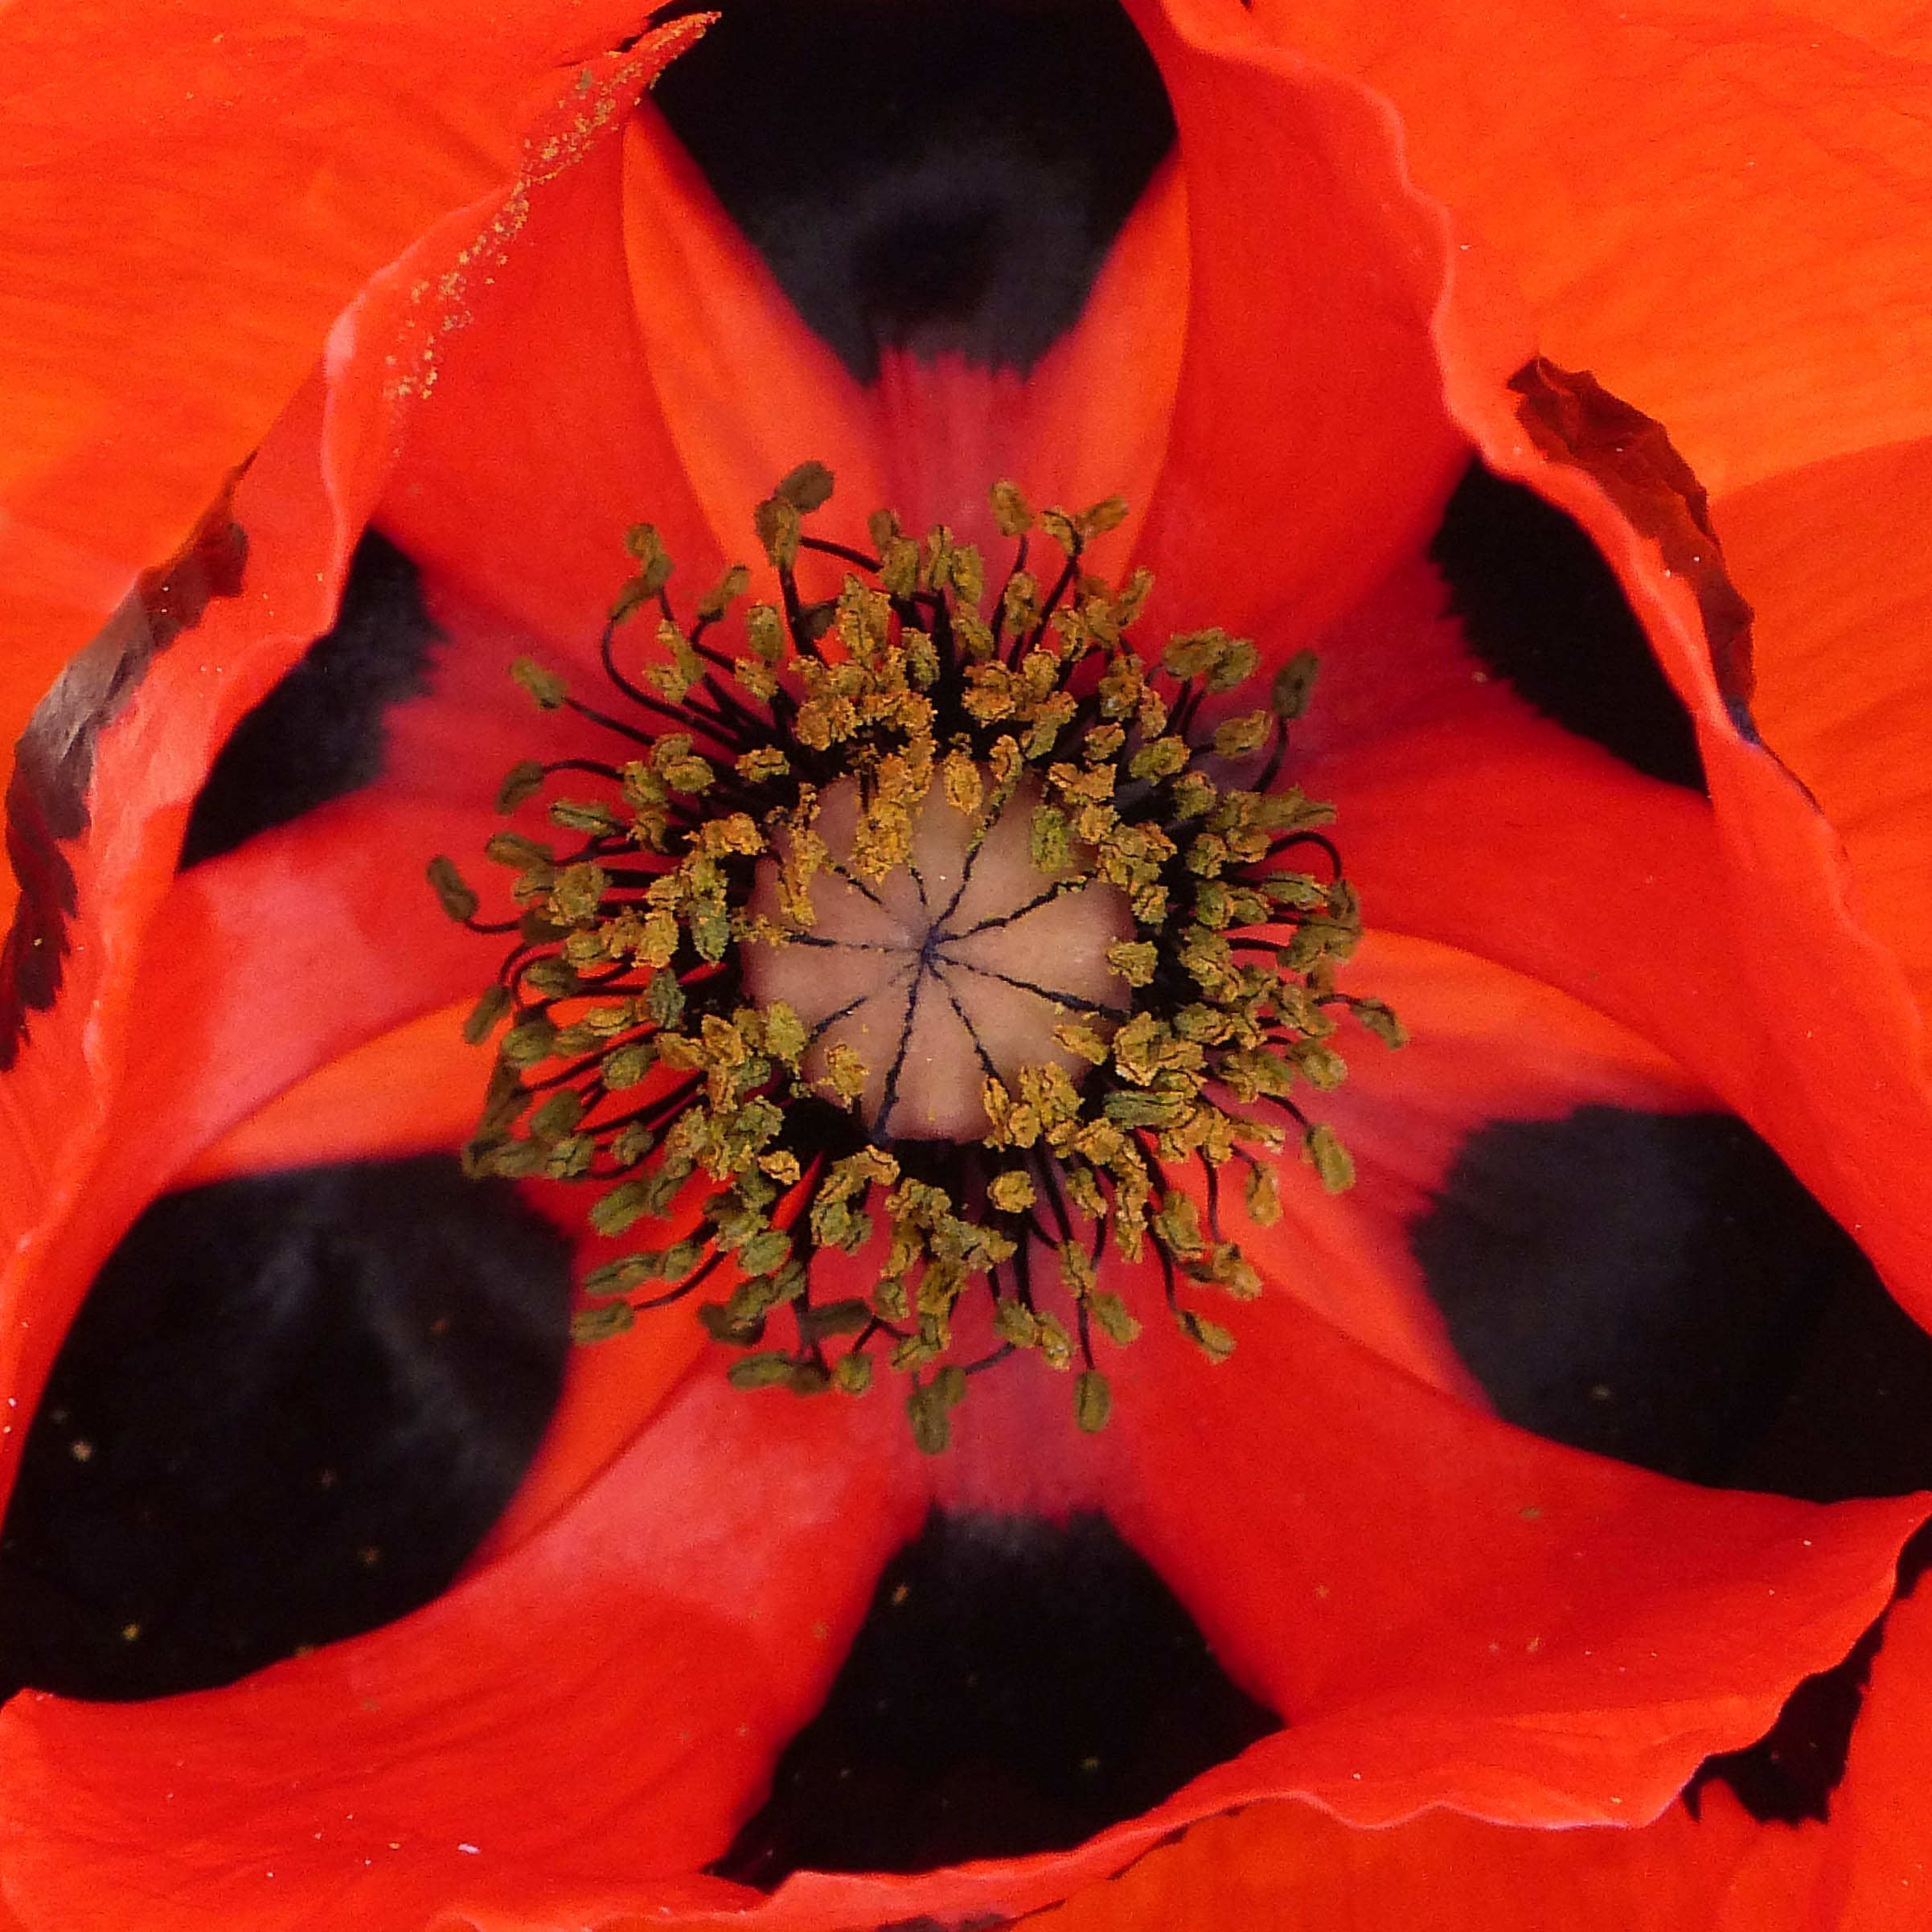
plant, flower, petal, red, flora, plants, close up, poppy, coquelicot, macro photography, flowering plant, land plant, poppy family